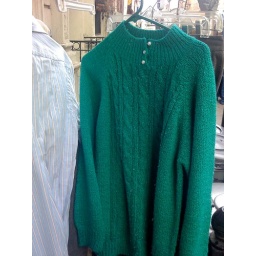
A green acrylic thing that looks better in person